Kothamangalam Seenu

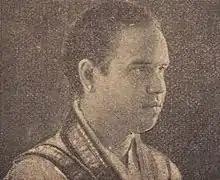

Kothamangalam Seenu (17 February 1910 - 30 August 2001) was a Tamil Stage, Cinema actor and a Carnatic music singer.